Institute of Religion

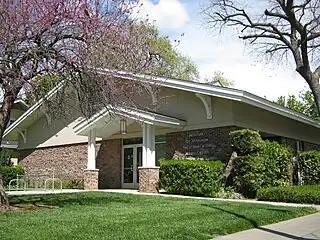
Institute of Religion at California State University, Chico.

Each institute has an institute director who is hired by Seminaries and Institutes of Religion (S&I). An Institute Council consists of students appointed by the local bishop or branch president. The Institute Council is a non-paid, voluntary position. Ultimate responsibility for the Institute program falls on the Church Board of Education, which is composed of the church's First Presidency, three members of the Quorum of the Twelve Apostles, and other leaders of the LDS Church.